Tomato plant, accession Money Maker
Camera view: tilt-top (135 deg); turntable rotation: 150 degrees
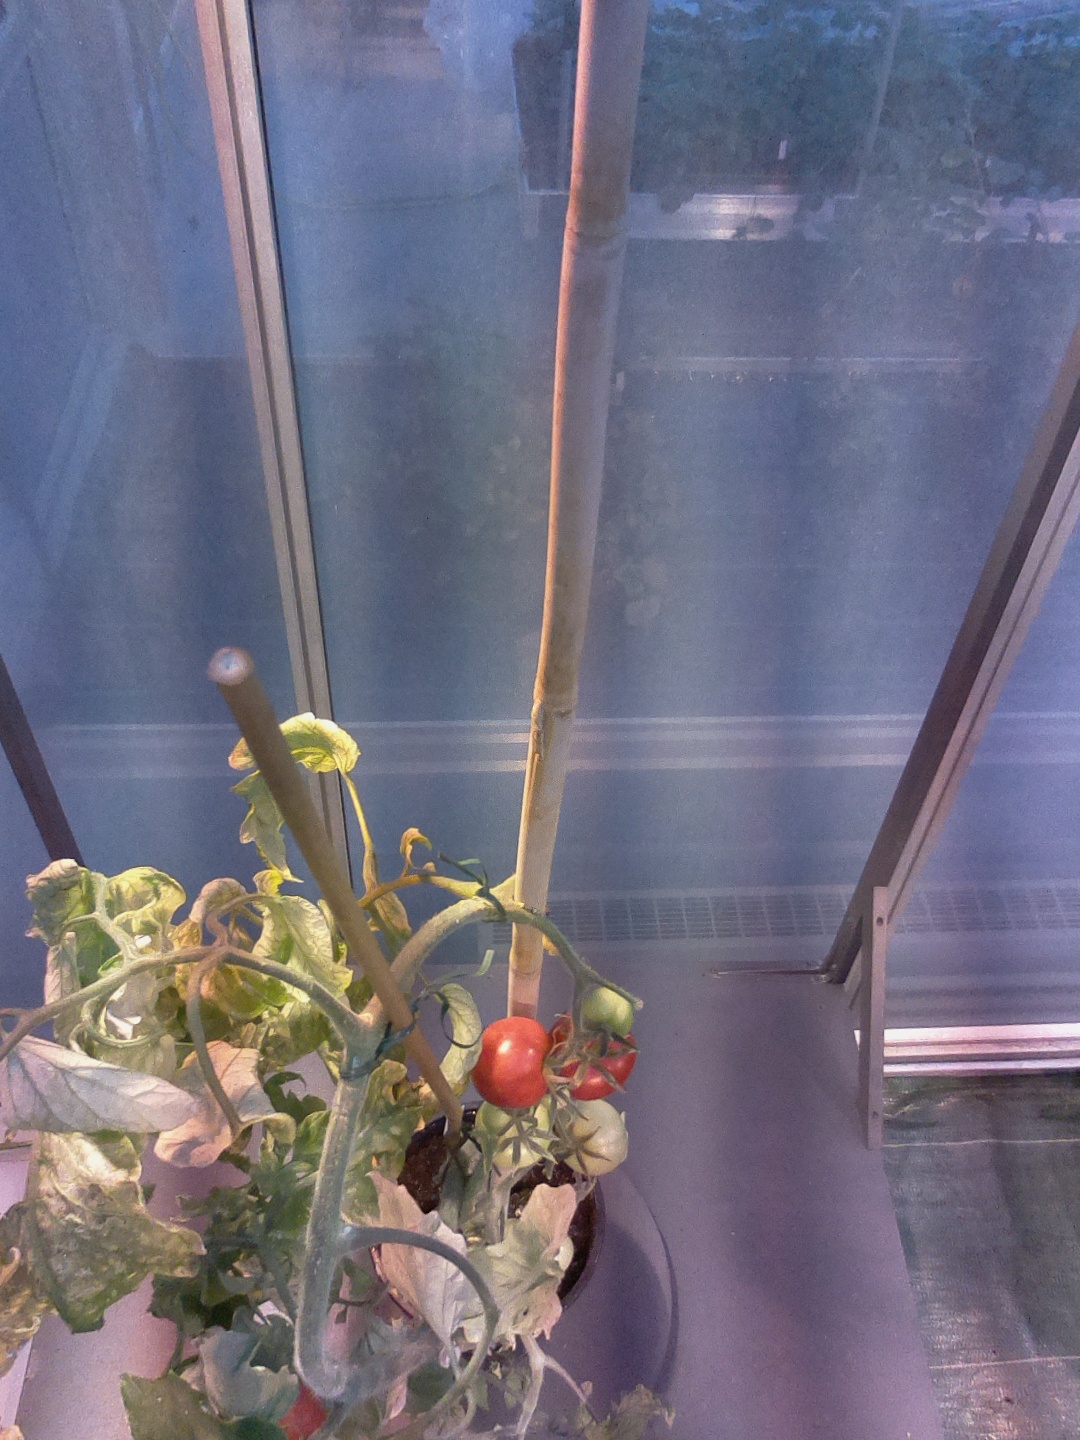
BBCH growth stage 85: 50%-60% of fruits show typical fully ripe color